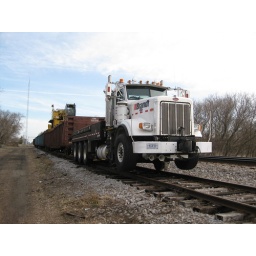
A truck sitting peacefully beside the active tracks.